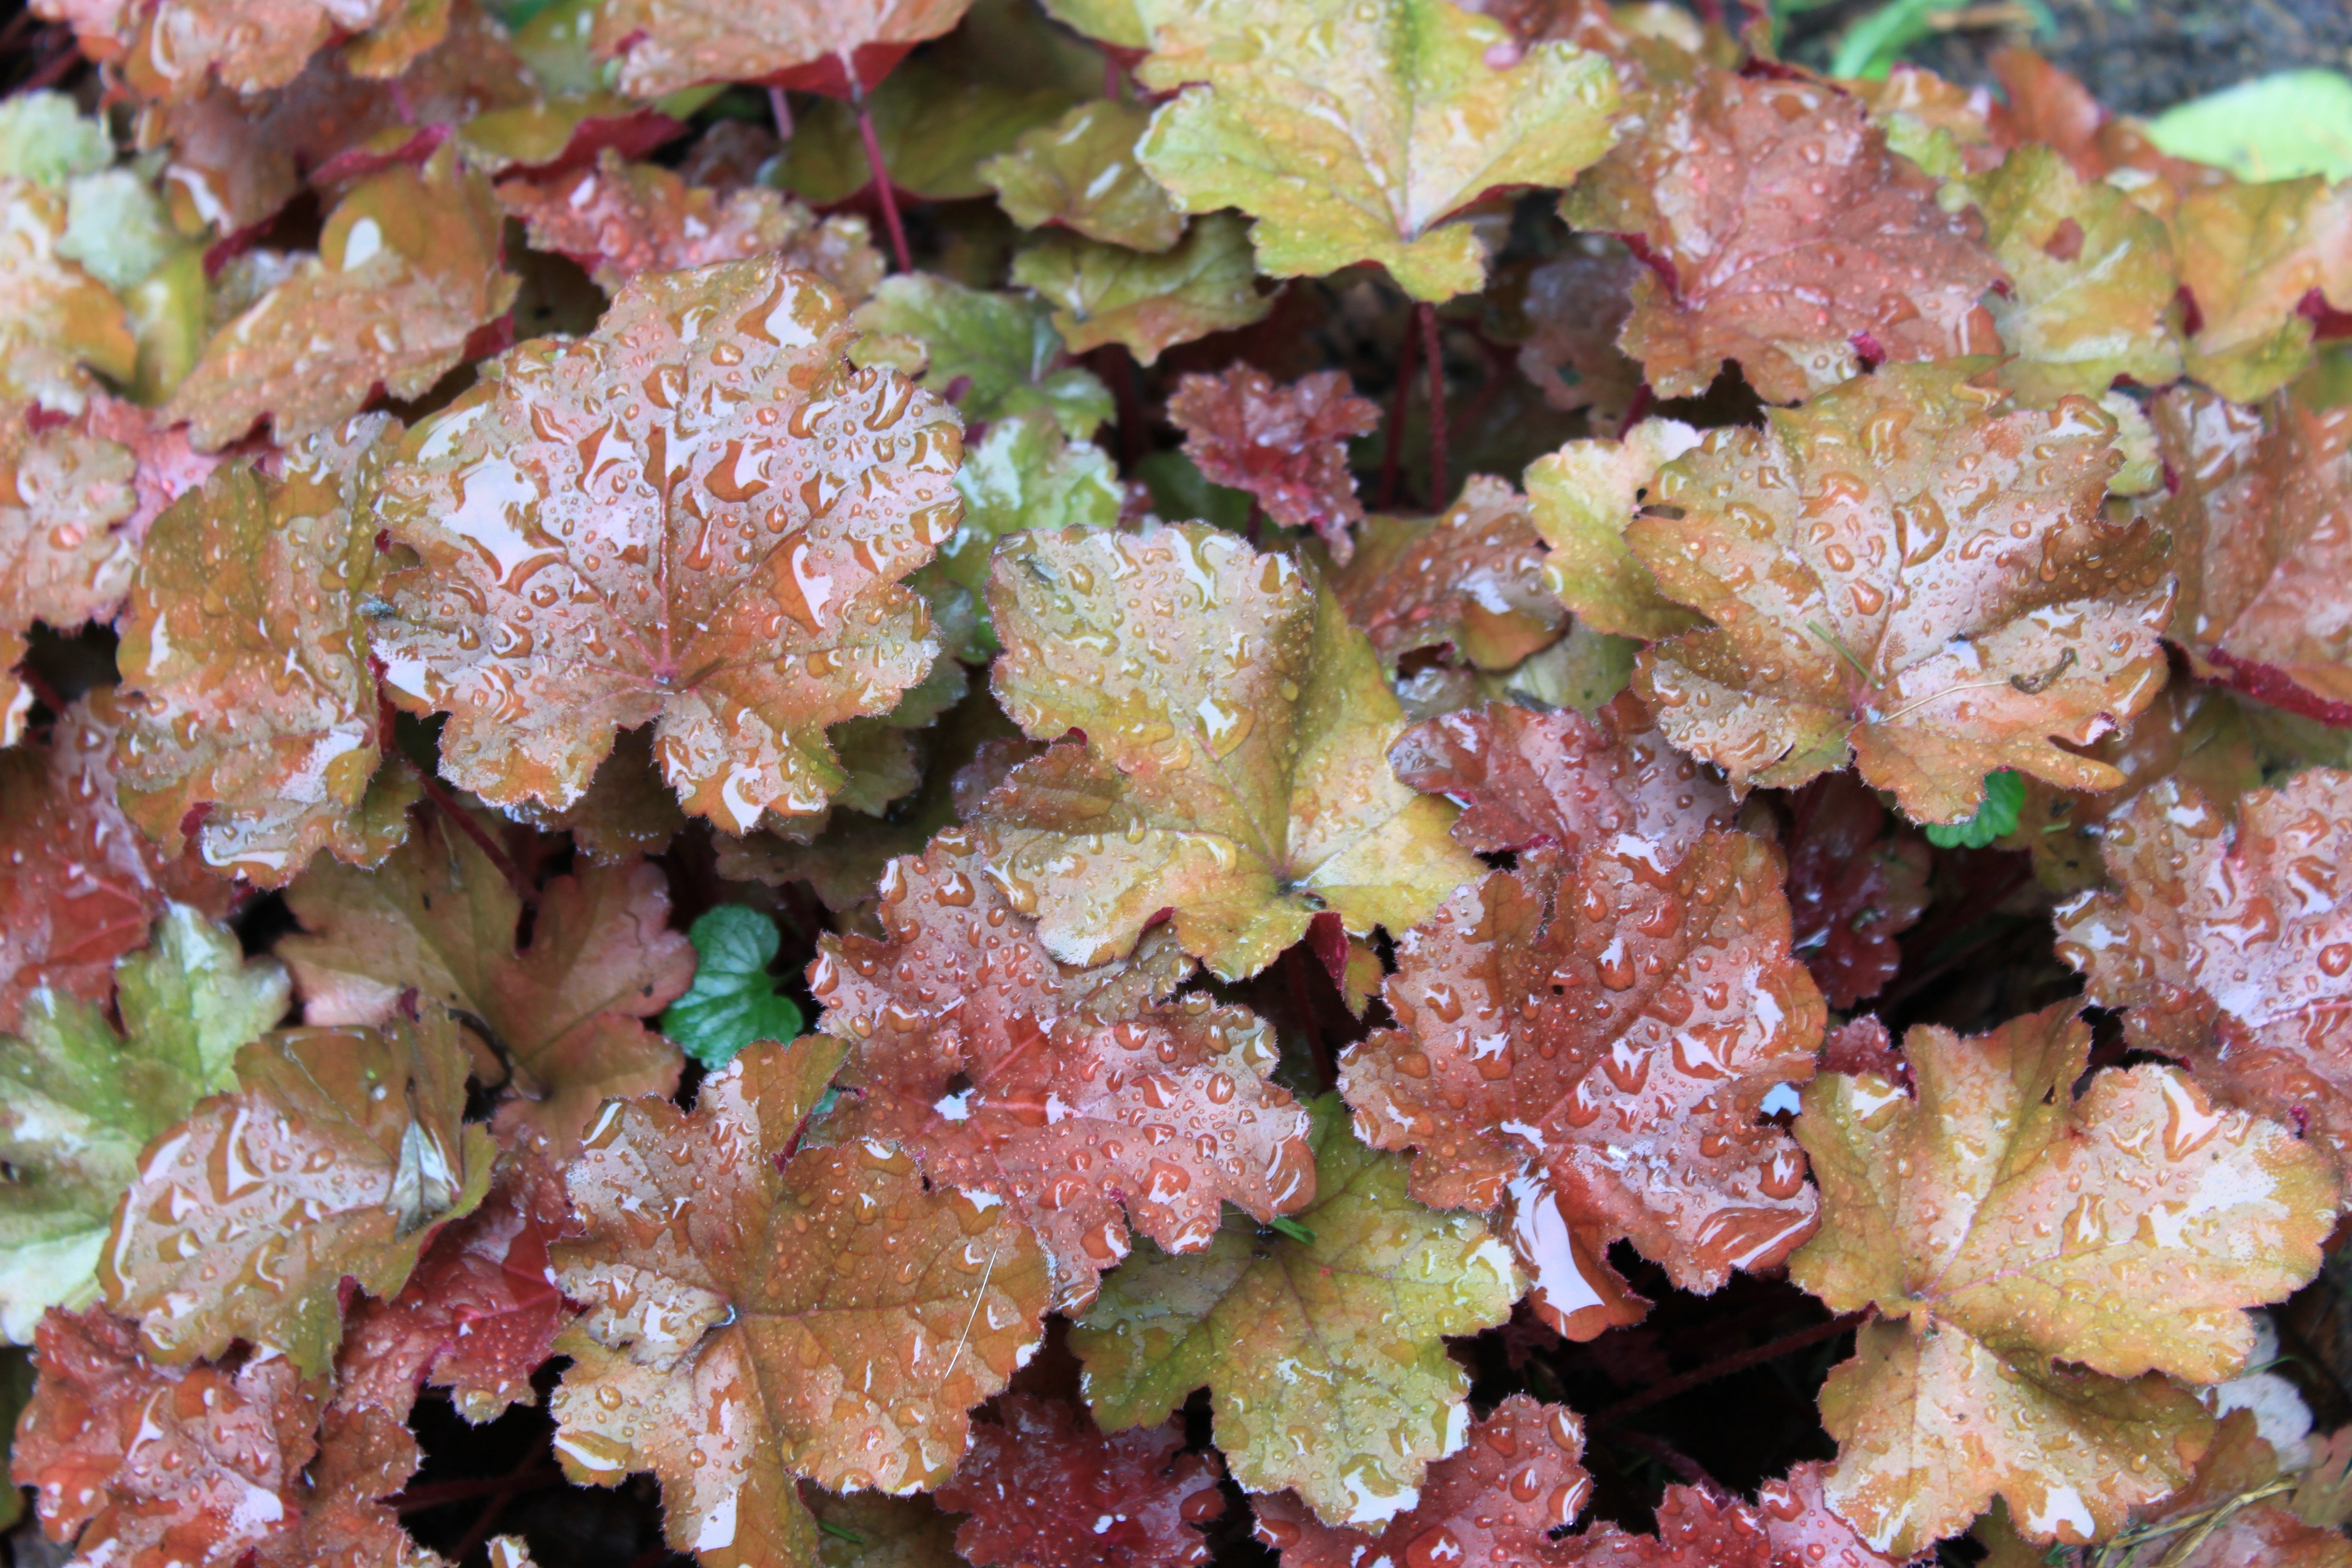
plant, rain, leaf, flower, purple, wet, shade, summer, foliage, food, spring, green, produce, autumn, perennial, coral, leaves, geranium, shrub, obsidian, bells, flowering plant, coral bells, alum, heuchera, land plant